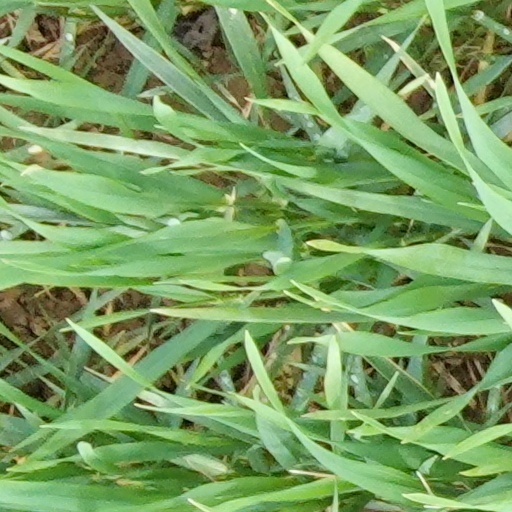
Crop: wheat